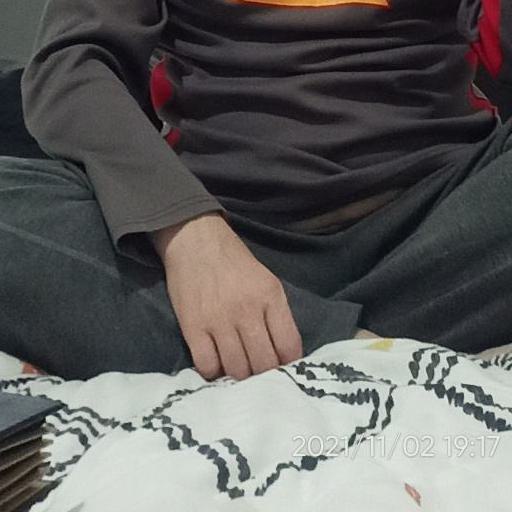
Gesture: no_gesture